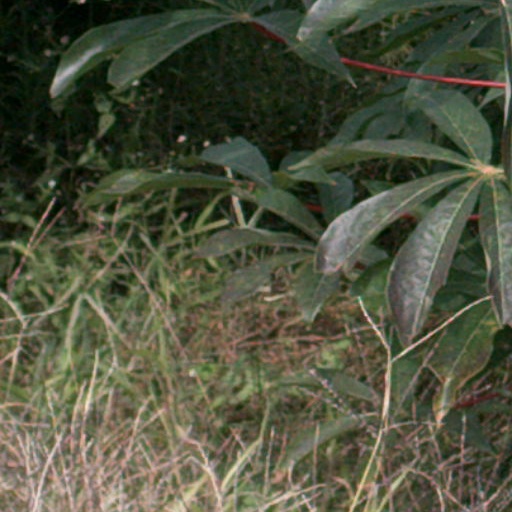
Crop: cassava